Final Account (film)

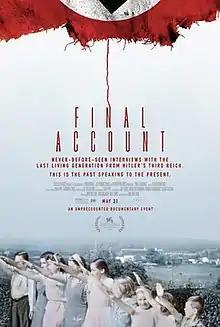
Theatrical release poster

Final Account is a 2020 German-language documentary film directed and produced by Luke Holland, who died shortly after post-production was completed on June 10, 2020. The film follows the last living generation of German participants in Adolf Hitler's Third Reich.